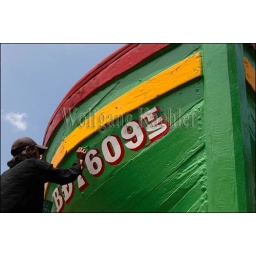
Vietnam, near qui nhon, wooden boat in boatyard being painted